Lonar Lake

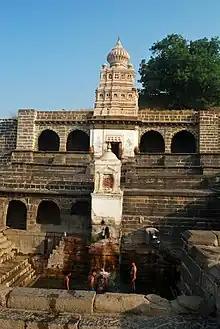
Lonar Dhara Mandir, people bathing at Lonar Gaurmukh Temple

The crater is protected as a geological landmark and authorities have recognized the role of the historical and archaeological heritage in the lake. Nevertheless action is needed to prevent the adverse impact of settlements and religious festivities on the local ecosystem. Various civic activities (e.g. "Save Lonar") for the protection of Lonar crater are on-going.